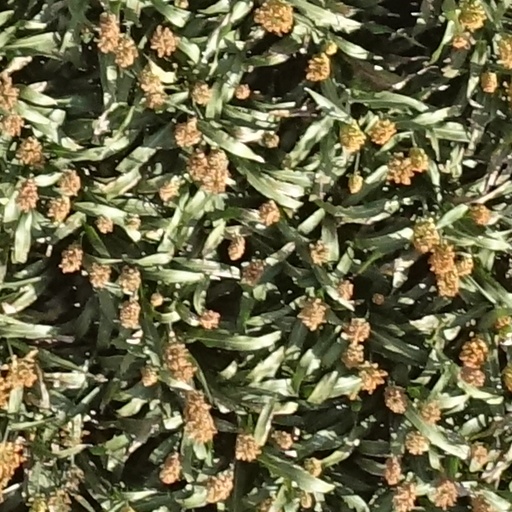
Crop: sorghum